Stanisław Moskal

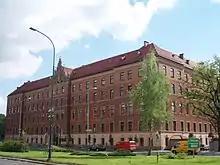
Agricultural University of Kraków, Emil Godlewski Collegium

In the late 1950s and early 1960s, he spent a year working on a farm in the small town of Belmont-sur-Yverdon in the French-speaking canton of Vaud in Switzerland, thanks to which he gained significant experience working and living in Swiss society compared to the economic and social conditions in Poland at that time. In 1971, he visited Siberia during a scientific internship in Novosibirsk. During the academic year 1973/1974, he spent a research scholarship in Algeria. In 1975, he visited the surroundings of Uzhhorod in Carpathian Ruthenia. From 1976 to 1979, he was an economic consultant at the in Balice.